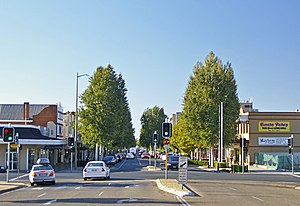
Wagga Wagga
Wagga Wagga, er en by i Australien beliggende i staten New South Wales langs Murrumbidgee-floden. Med byens 46.735 indbyggere er det statens største og landets 5. største indlandsby.